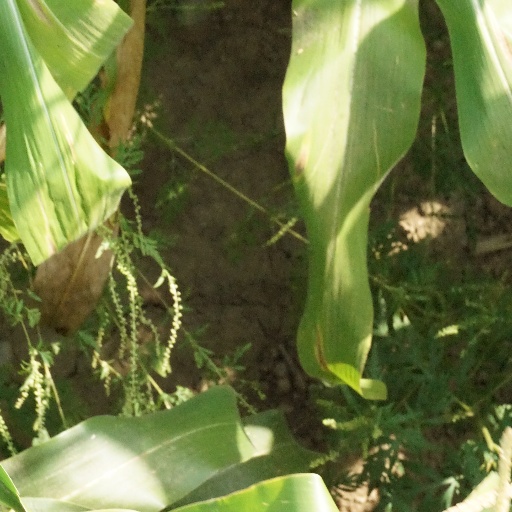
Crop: maize; corn